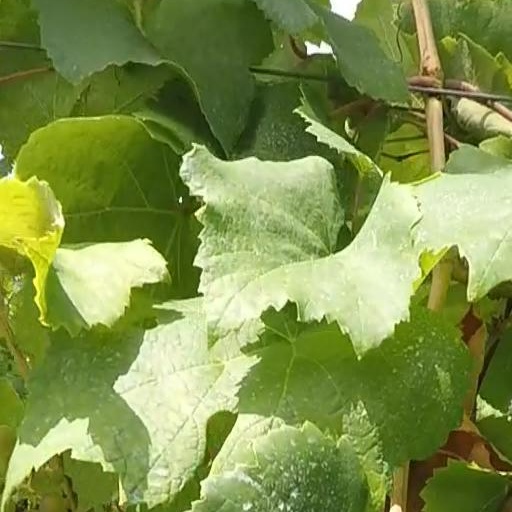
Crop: grape